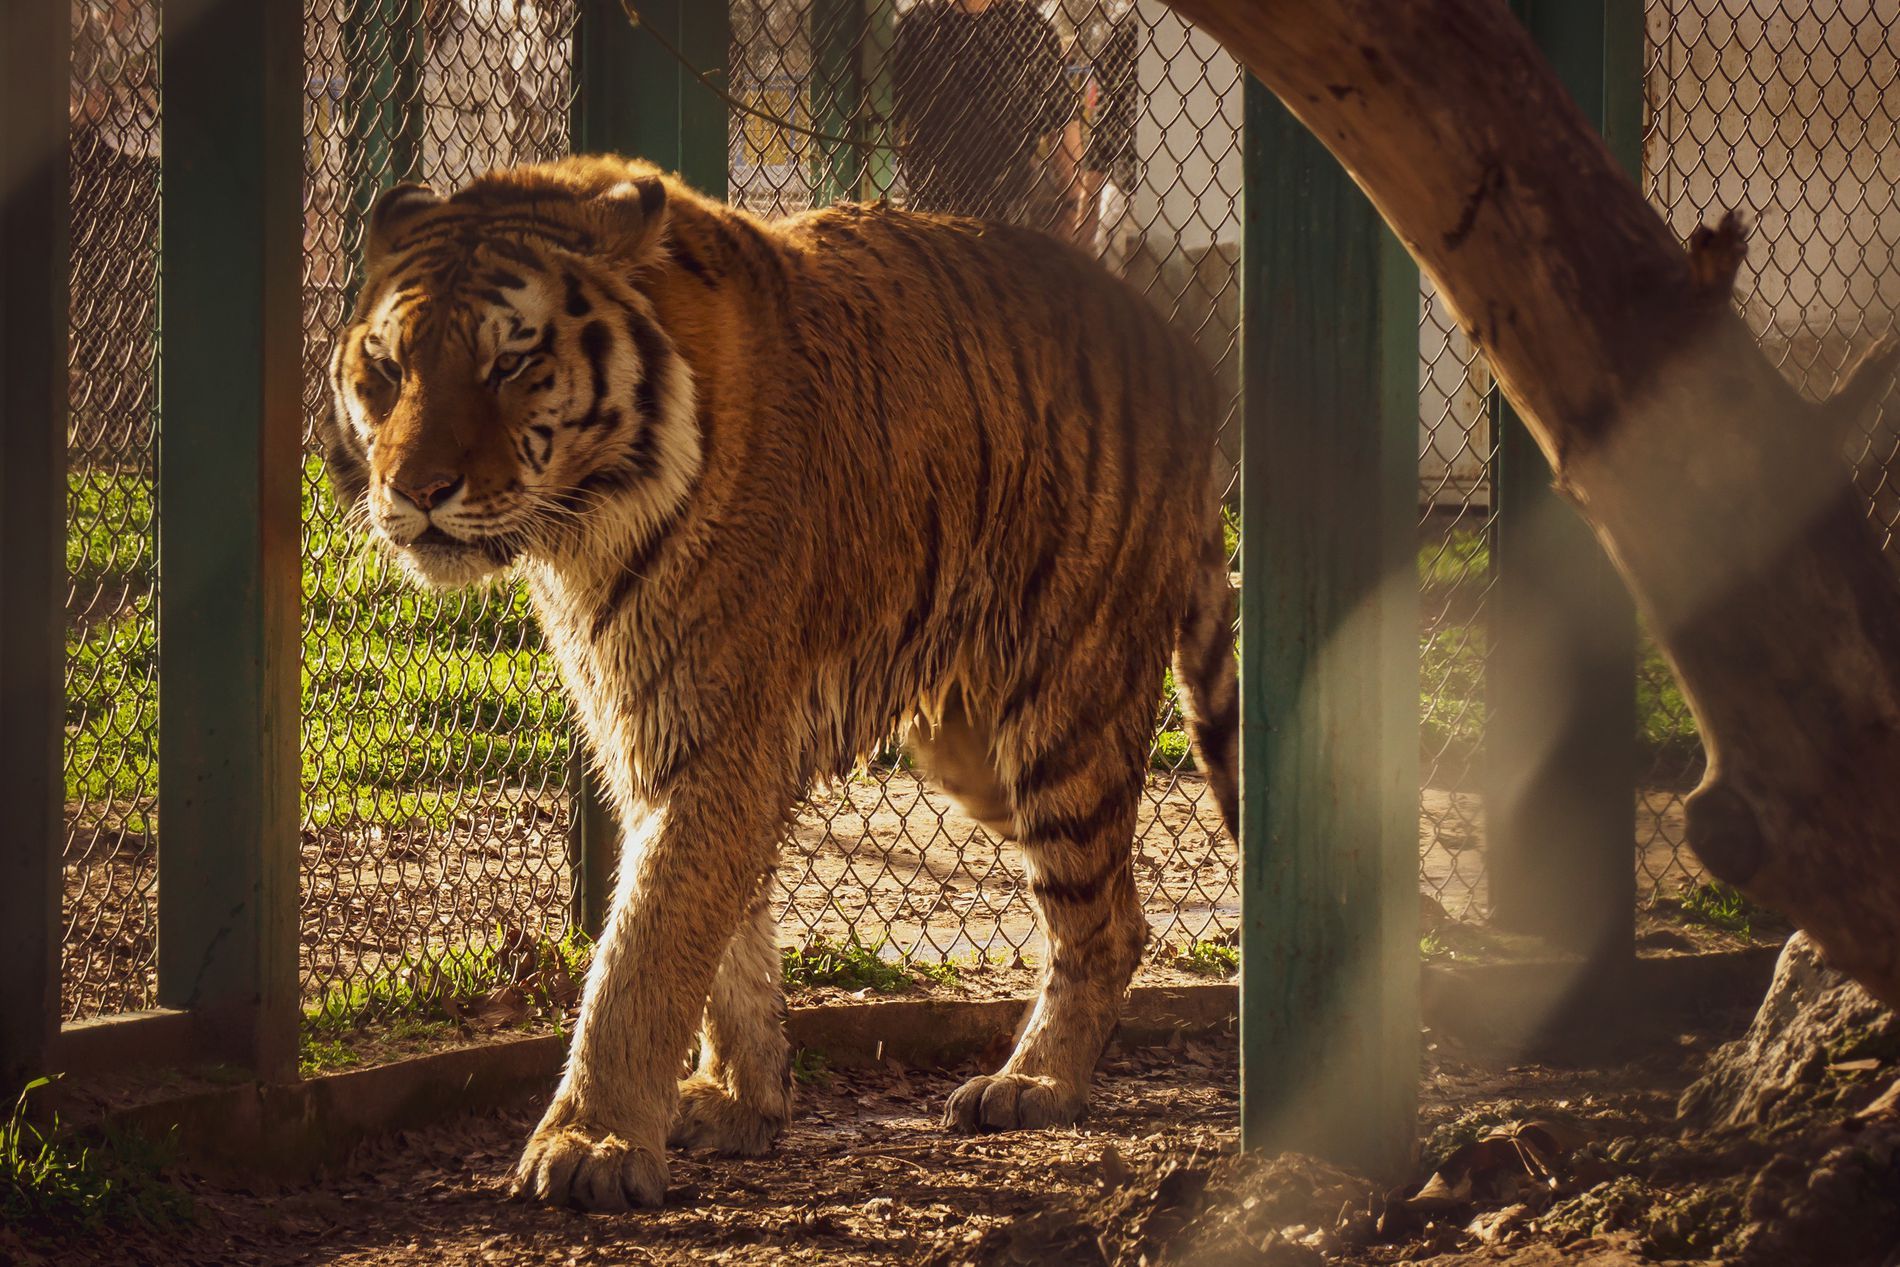
Bengal tiger
The image is a Bengal tiger walking within an enclosure, likely in a zoo.
 A tree trunk in the right side of the image.
The scene is a Bengal tiger in a zoo enclosure.
 Captured at eye level.
 The color palette is Earthy tones, browns, oranges, and greens.
 The photography style leans toward wildlife portraiture.
Labels: Animal, Zoo, Mammal, Tiger, Wildlife, Person, enclosure, tree trunk
Camera: SONY ILCE-6000
Lens: E 17-70mm F2.8 B070
Aperture: F8
Exposure: 1/125 sec
ISO: 125
Focal length: 70